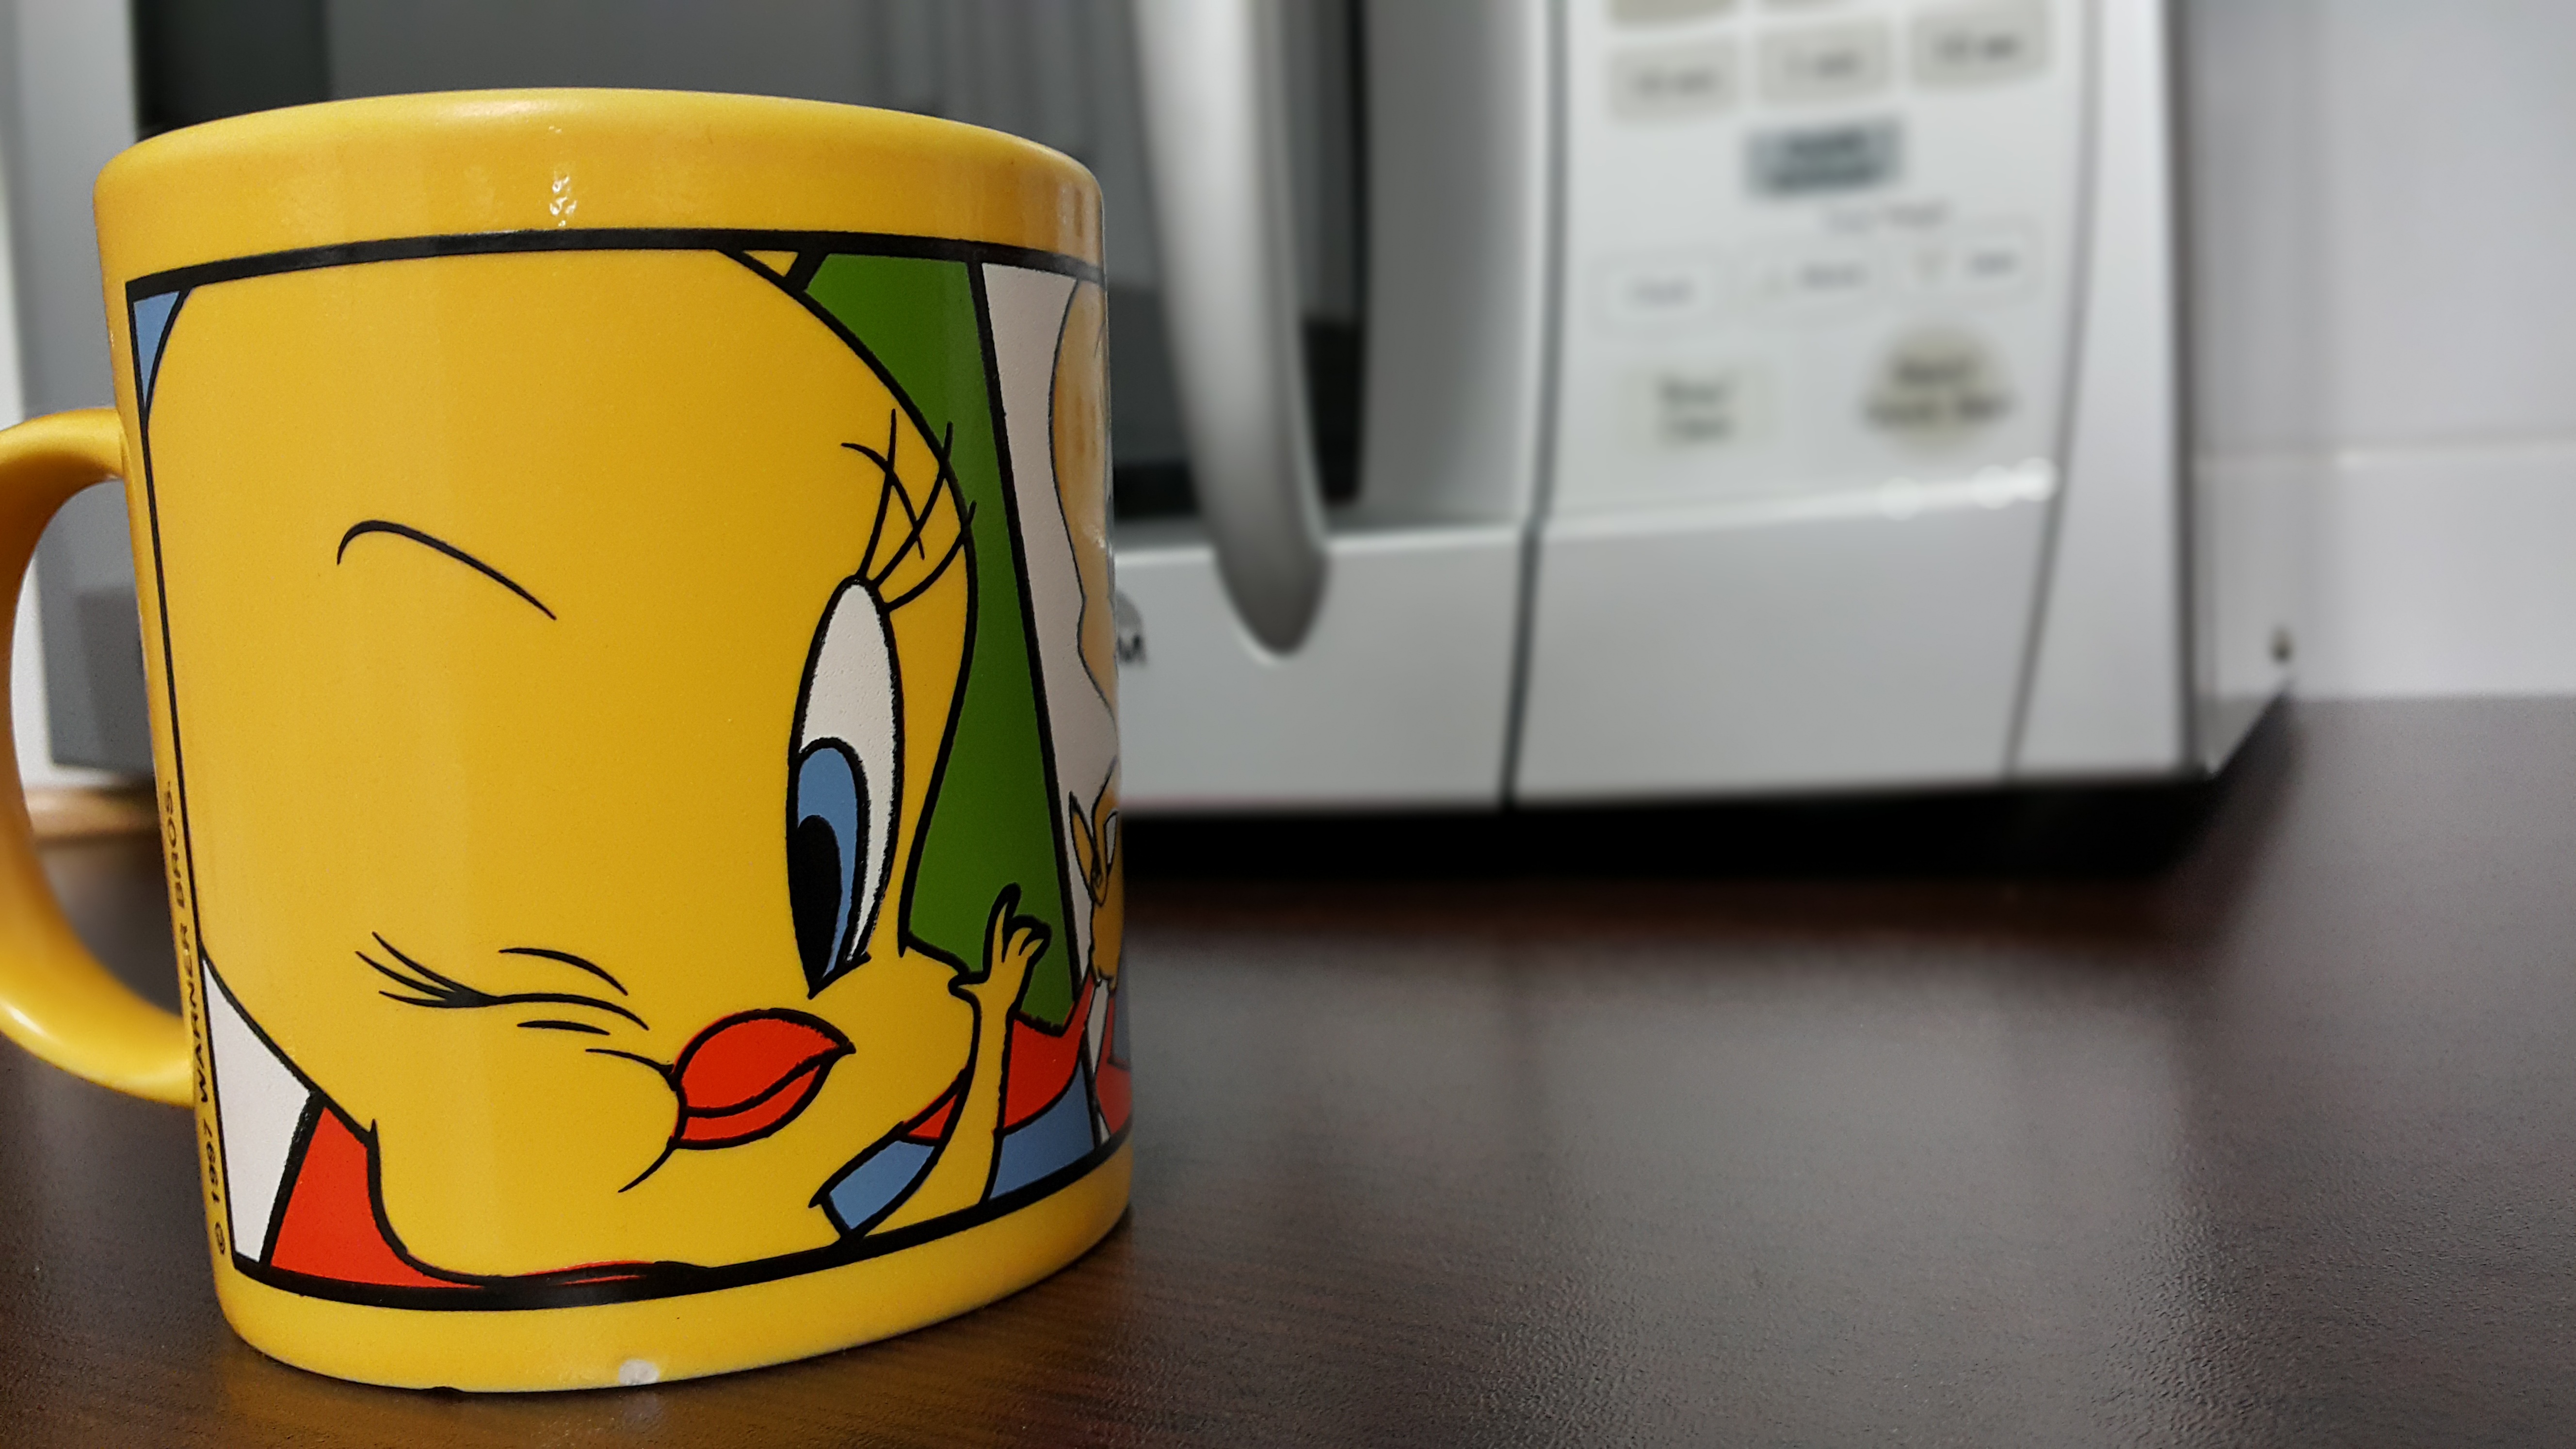
cup, kitchen, yellow, breakfast, drinkware